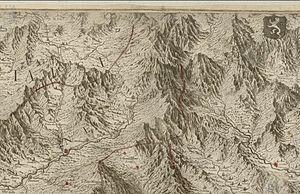
Le mythique mont Iseran sur la carte du Royaume de Sardaigne de Giovanni Tommaso Borgonio (1680)
Le mont Iseran est le nom d'un grand sommet légendaire apparu sur les cartes et descriptions de la Savoie à partir de la fin du XVIIᵉ siècle, et qui se serait situé aux sources de l'Isère, à proximité de l'actuel col de l'Iseran entre les vallées de la Tarentaise et de la Maurienne. Indiqué à plus de 4 000 m sur les cartes d'État-major, il faut attendre les années 1860 et l'âge d'or de l'alpinisme pour que les voyageurs britanniques constatent qu'il n'existe aucun grand sommet dans les parages, et que l'appelation locale de Mont-Iseran ne désigne que le col.